The Bachelorette (American TV series) season 14

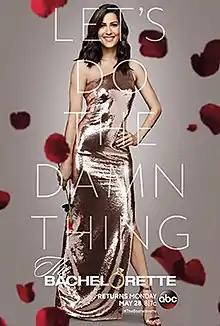
Promotional poster

The fourteenth season of "The Bachelorette" premiered on May 28, 2018. This season features Becca Kufrin, a 28-year-old publicist from Prior Lake, Minnesota.